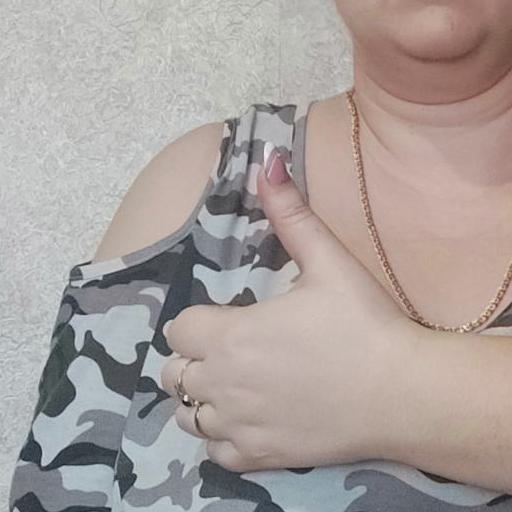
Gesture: like